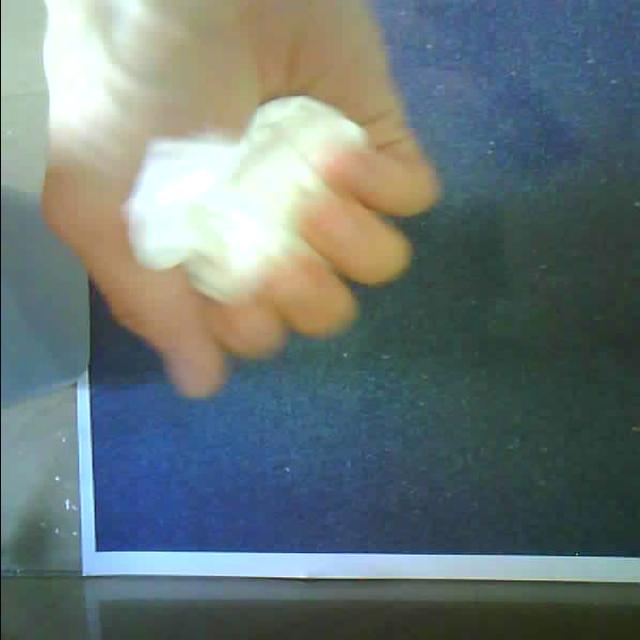
Label: tissues